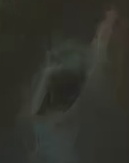
Face region: eyes (orbital_tightening_and_eye_area)
Pain indicator: not_present